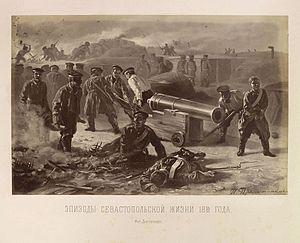
Une nuit sur le bastion durant le siège de Sébastopol (1854-1855) Extrait d'un album de peintures représentant des épisodes du siège de Sébastopol de 1854-1855 et présentées à l'exposition polytechnique de Moscou de 1872
La bataille de Malakoff fut l'affrontement décisif du siège de Sébastopol durant la guerre de Crimée. La victoire française contre les défenseurs russes entraîna la chute de la ville et contribua à hâter la fin du conflit.